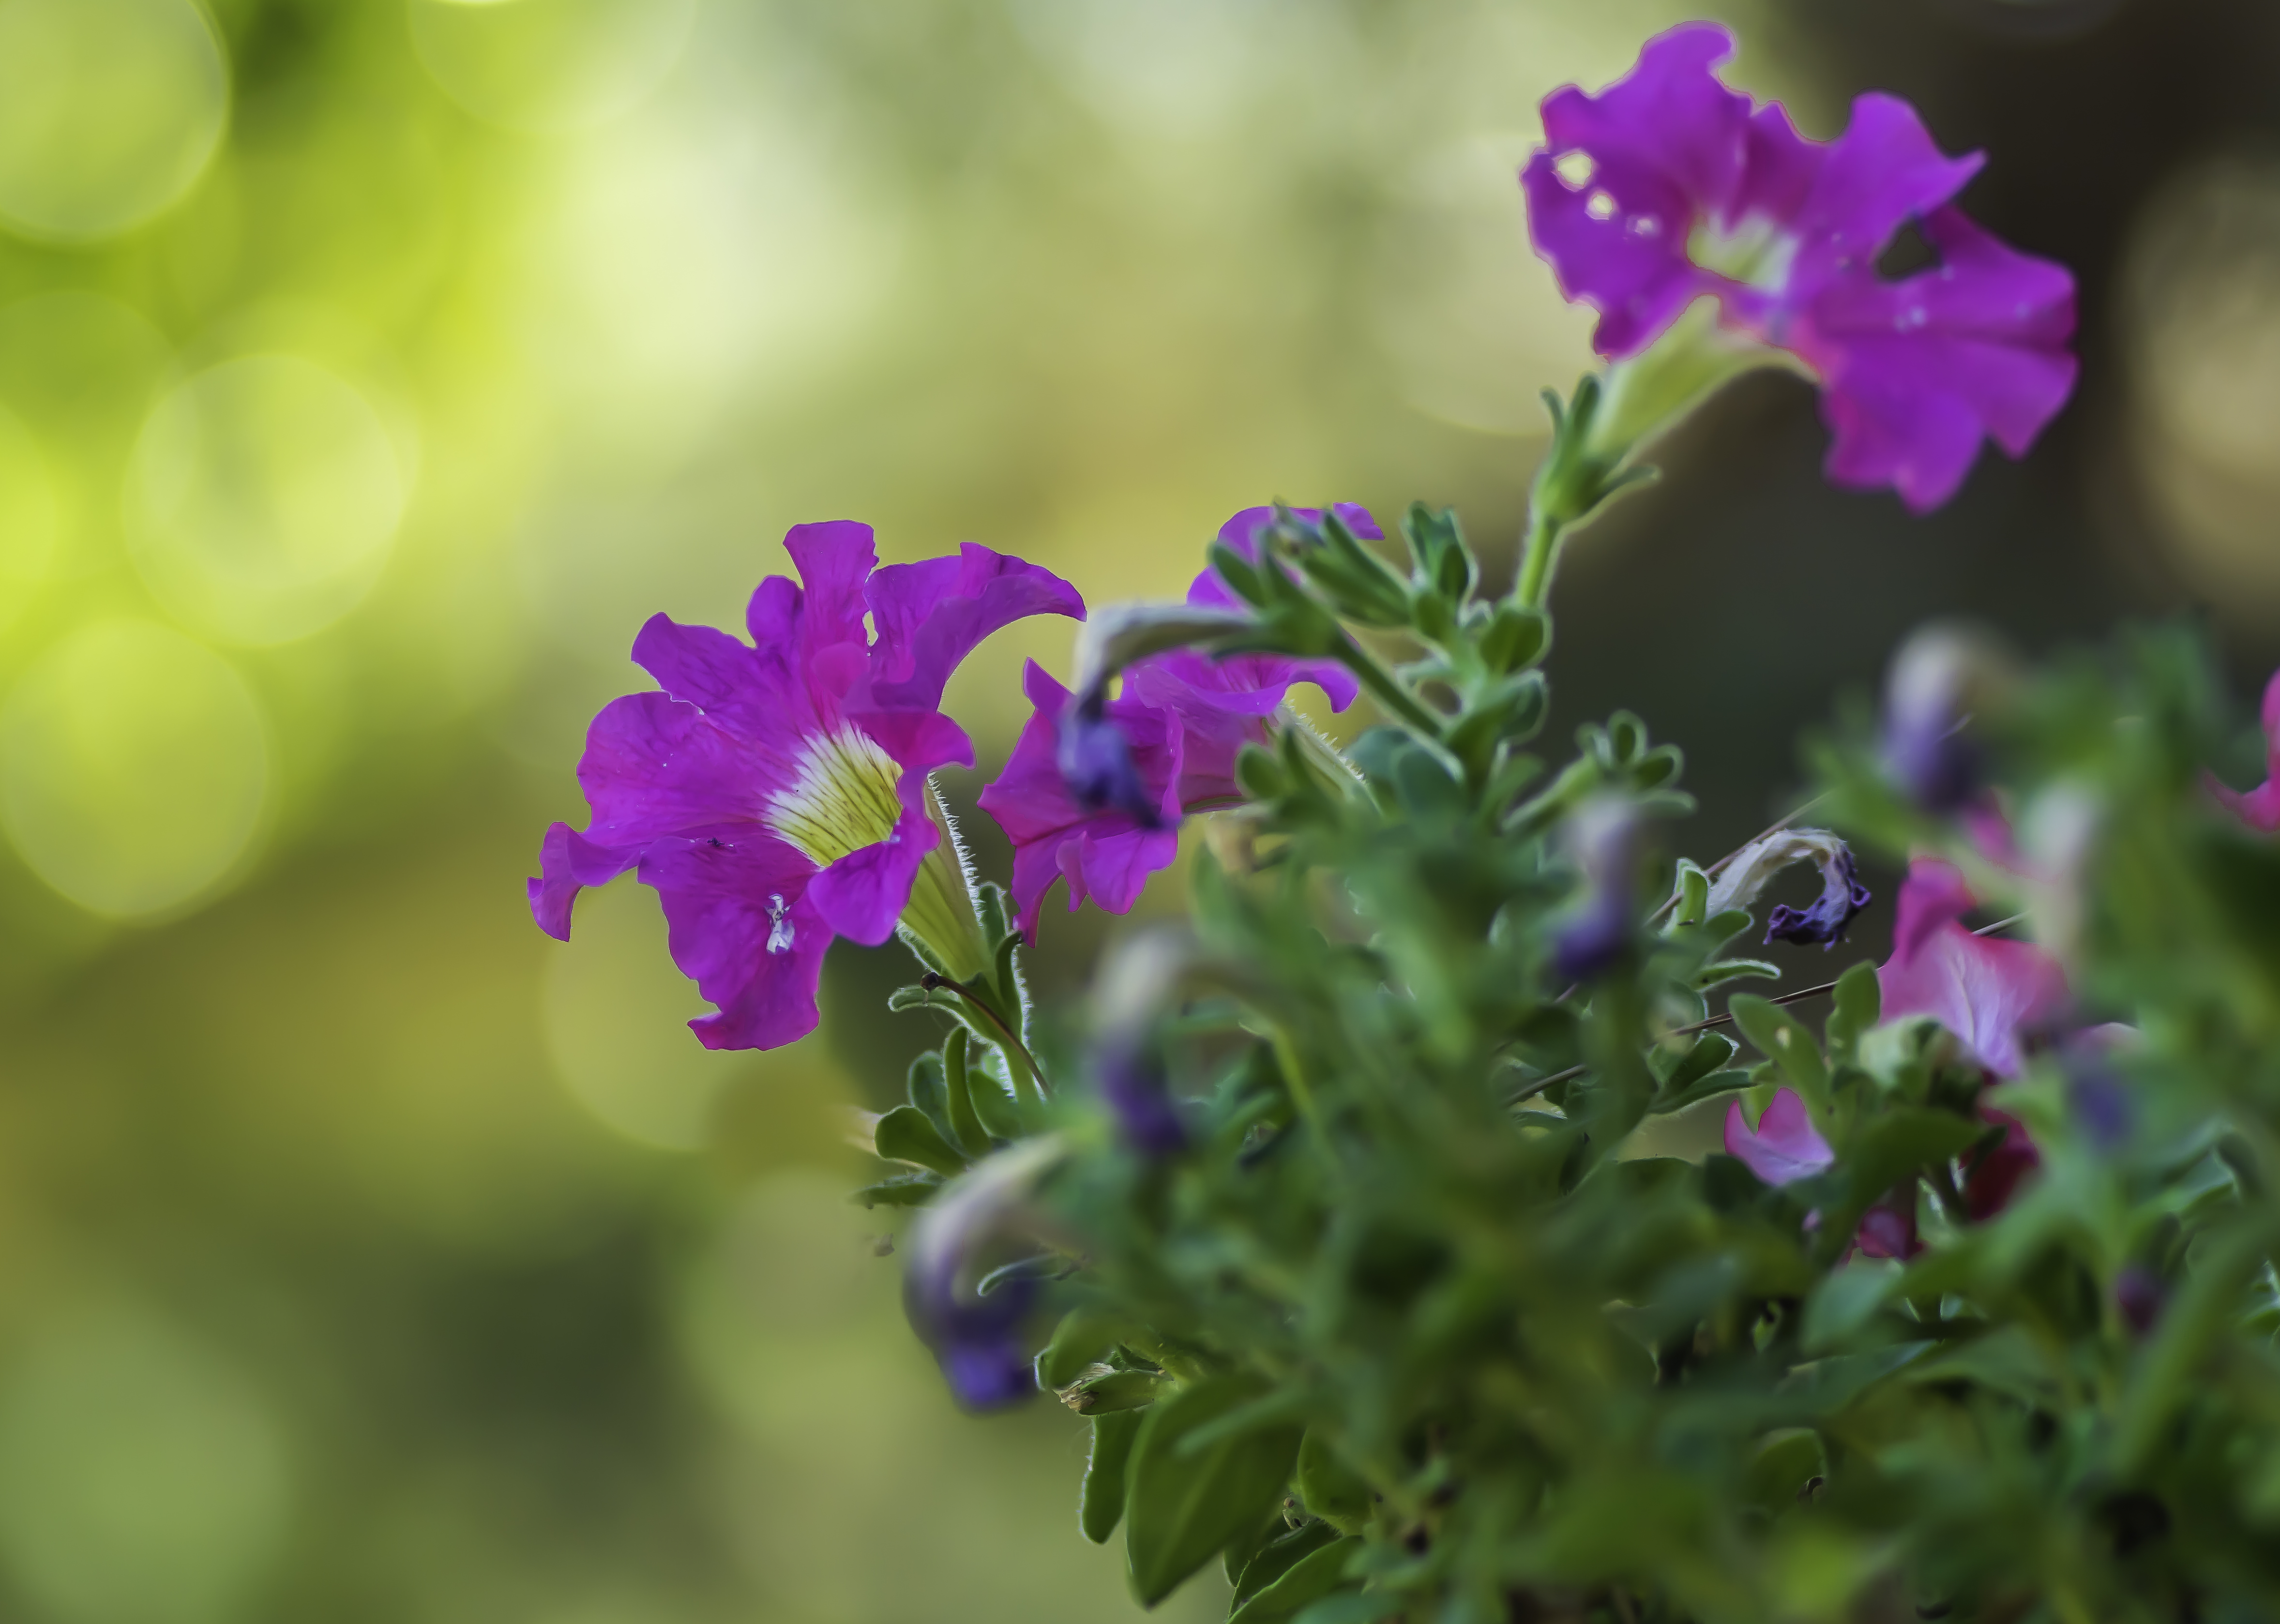
nature, blossom, plant, photography, meadow, flower, petal, green, herb, botany, flora, plants, wildflower, flowers, close up, hdr, gardens, marccooper, macro photography, flowering plant, annual plant, land plant